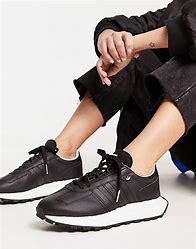
Brand: adidas
Model: originals Adidas Originals Retropy E5